Great Southern and Western Railway

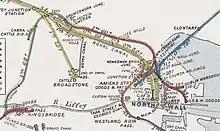
North Wall extension depicted on 1912 map

The line was opened in 1877 to resolve limitations with the neither having rail access convenient to the cattle market at Cabra nor to the docks at North Wall where there was a requirement for goods, cattle and passenger services. The London and North Western Railway (LNWR) was supportive of the venture as was the rival Midland Great Western Railway (MGWR) who were to receive tolls for part of the route.